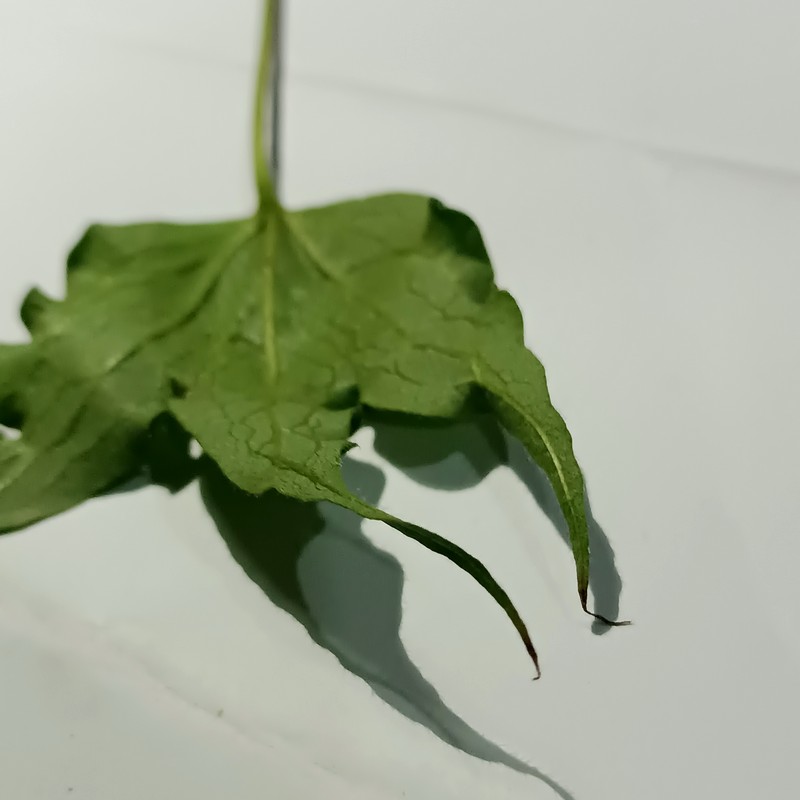
Label: Herbicide Growth Damage